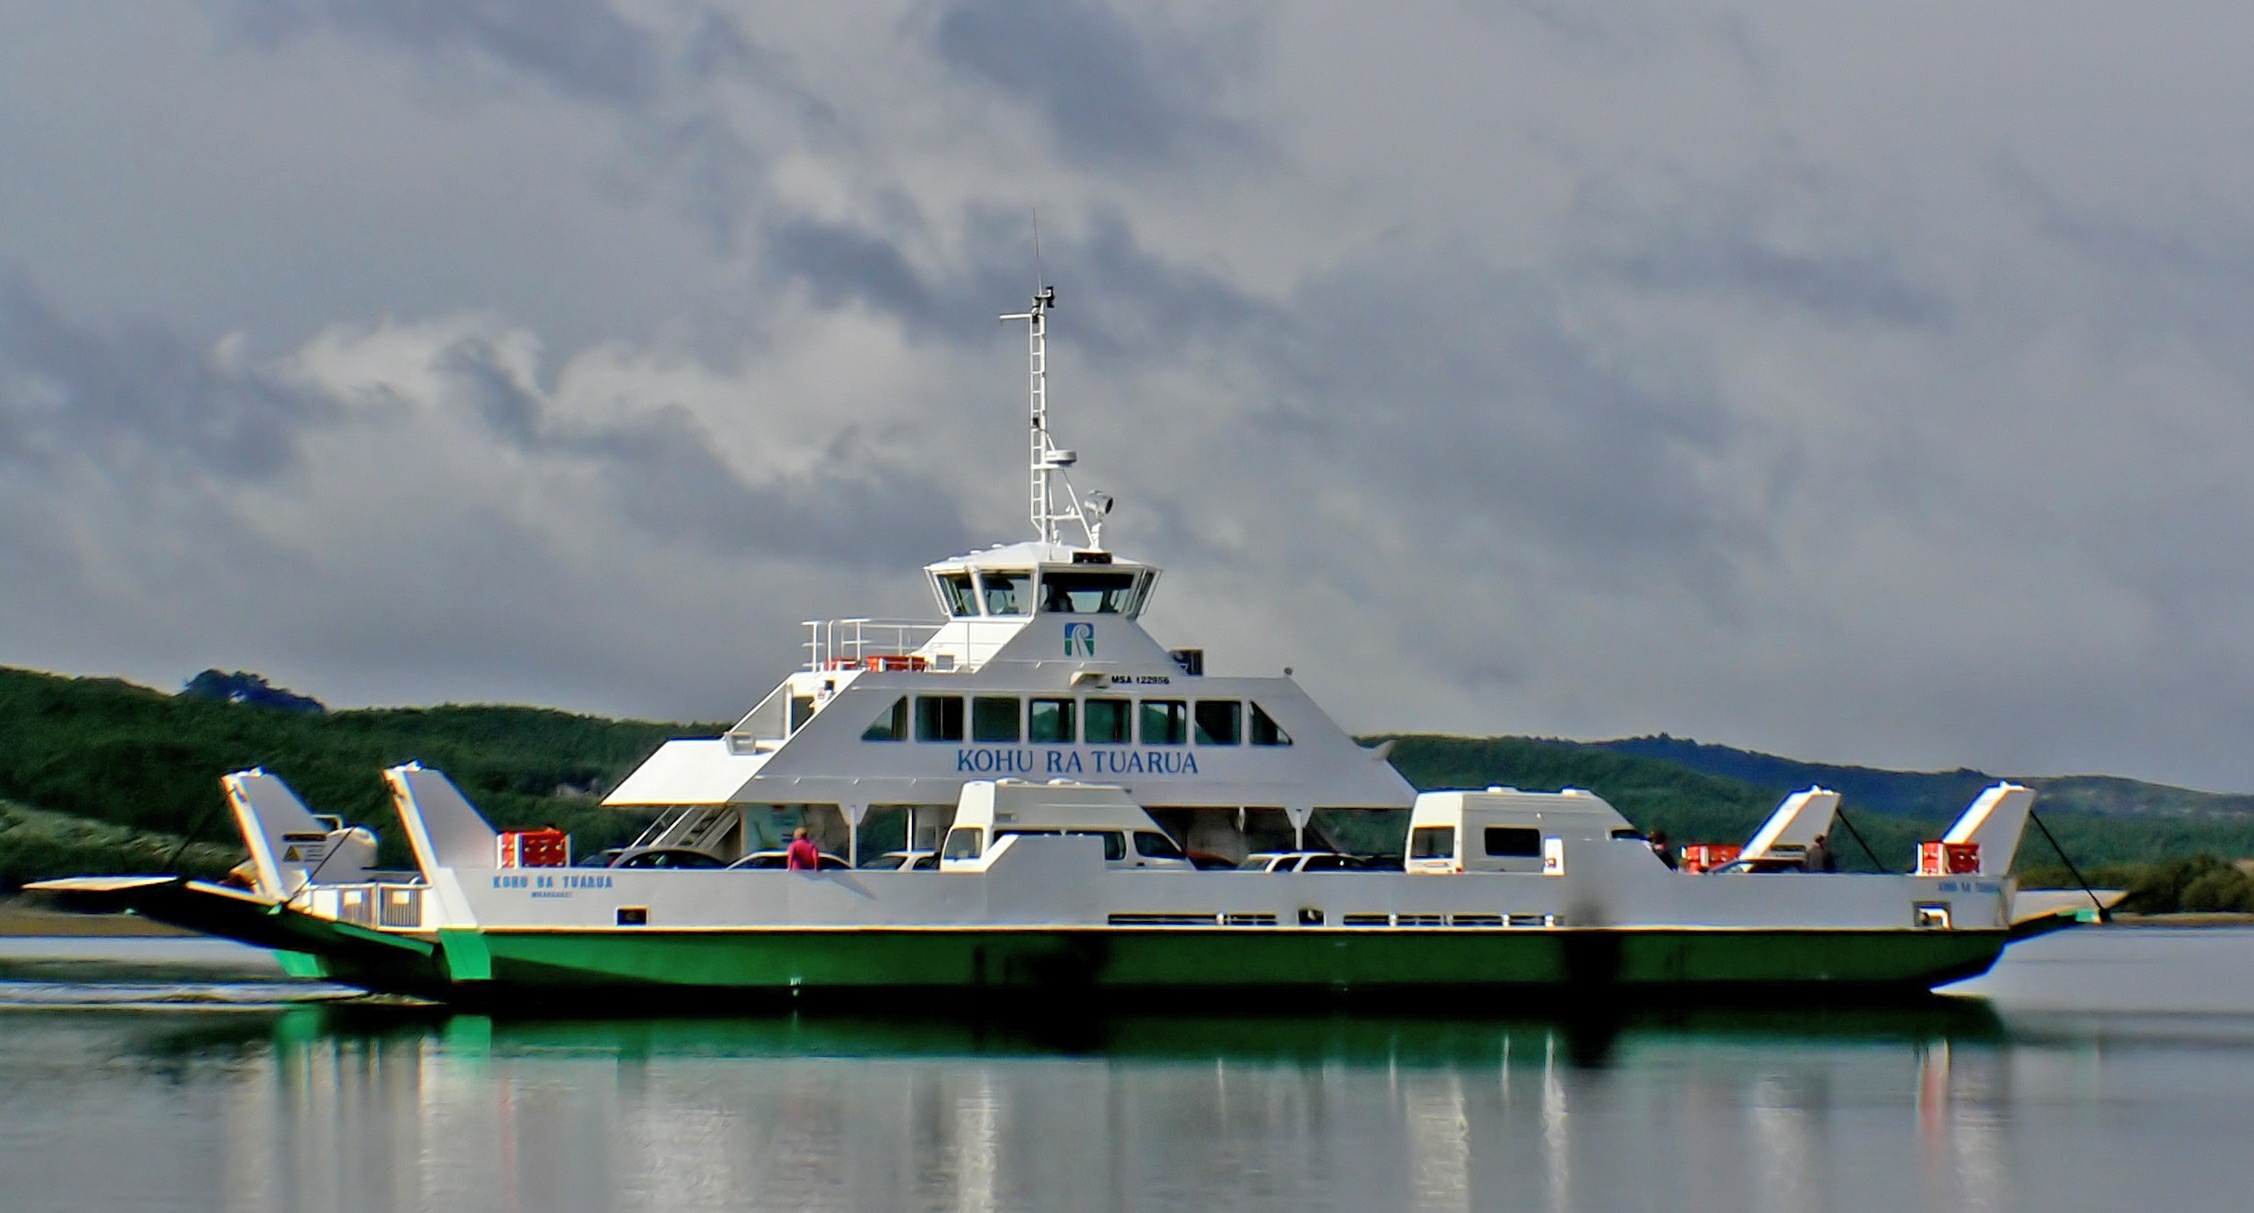
sea, boat, ship, vehicle, yacht, harbor, ferry, tugboat, watercraft, rawene, hokiangaharbour, fishing vessel, passenger ship, luxury yacht, freight transport, patrol boat